Sauser–Lane House

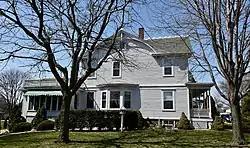

The Sauser–Lane House is a historic building located in Cascade, Iowa, United States. Michael H. Sauser had been an area farmer and owned a Cascade lumber business when he built this house in 1908. It is the only known example of the Grand Rapids, Michigan mail order architectural firm of Jacob H. Daverman and Son in Iowa. Sauser lived here until his death, and it was bought by John Thomas Lane in 1926. As of 1983 it was still owned by his descendants. The 2½-story frame house is a combination of Neoclassical and a restrained version of the Queen Anne style known as Edwardian. The Edwardian influence is found in its asymmetrical massing, roof lines, bay windows, wraparound porch, gable ornamentation, roof cresting, and the leaded glass in the upper sash of the front windows. The Neoclassical influence is found in the window trim, cornice returns, and the Doric porch columns. The house was listed on the National Register of Historic Places in 1983.